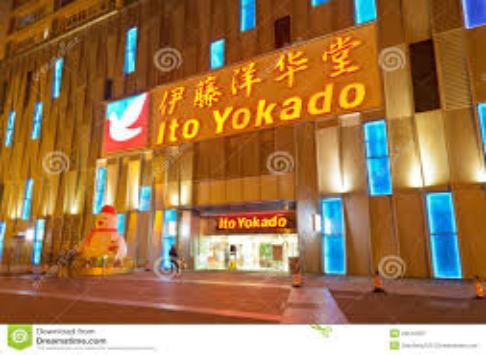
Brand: Ito-Yokado
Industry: Others